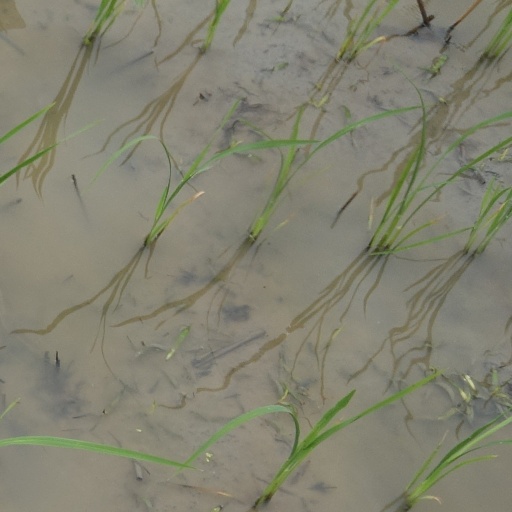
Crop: rice